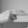
ASL letter: H